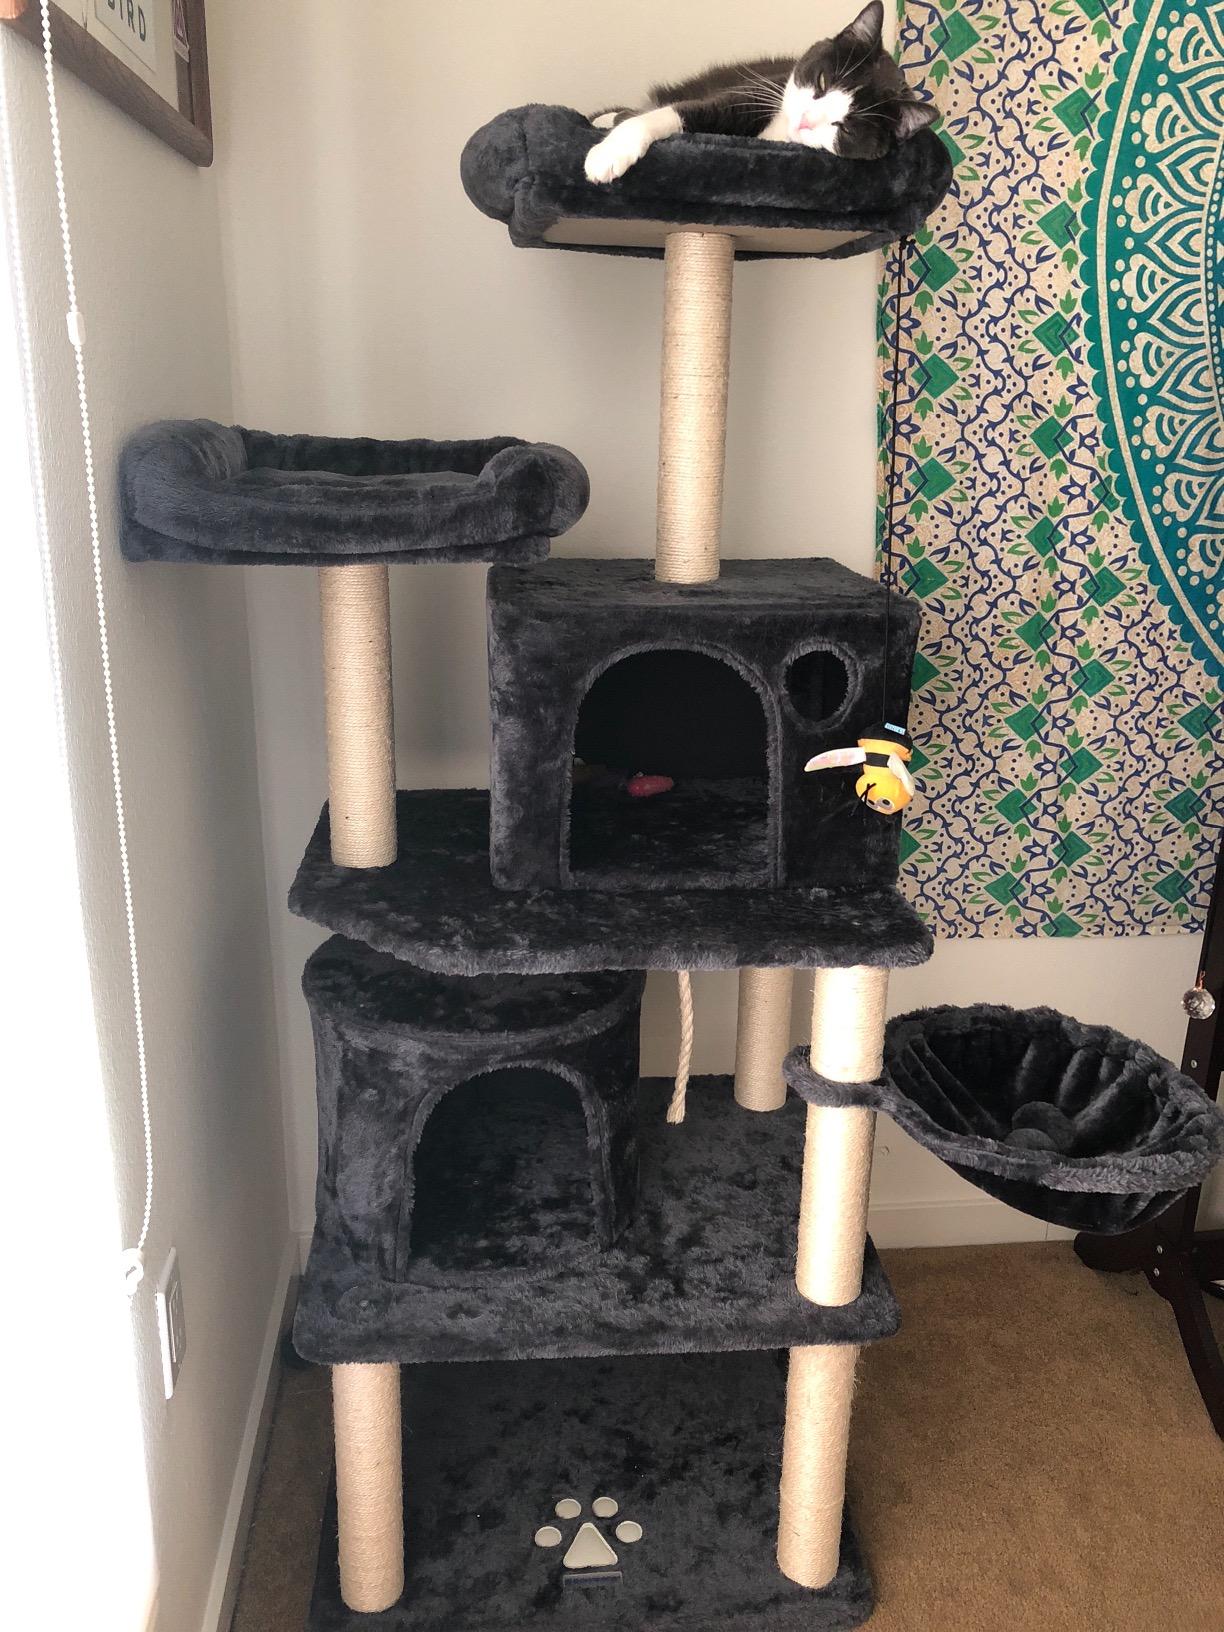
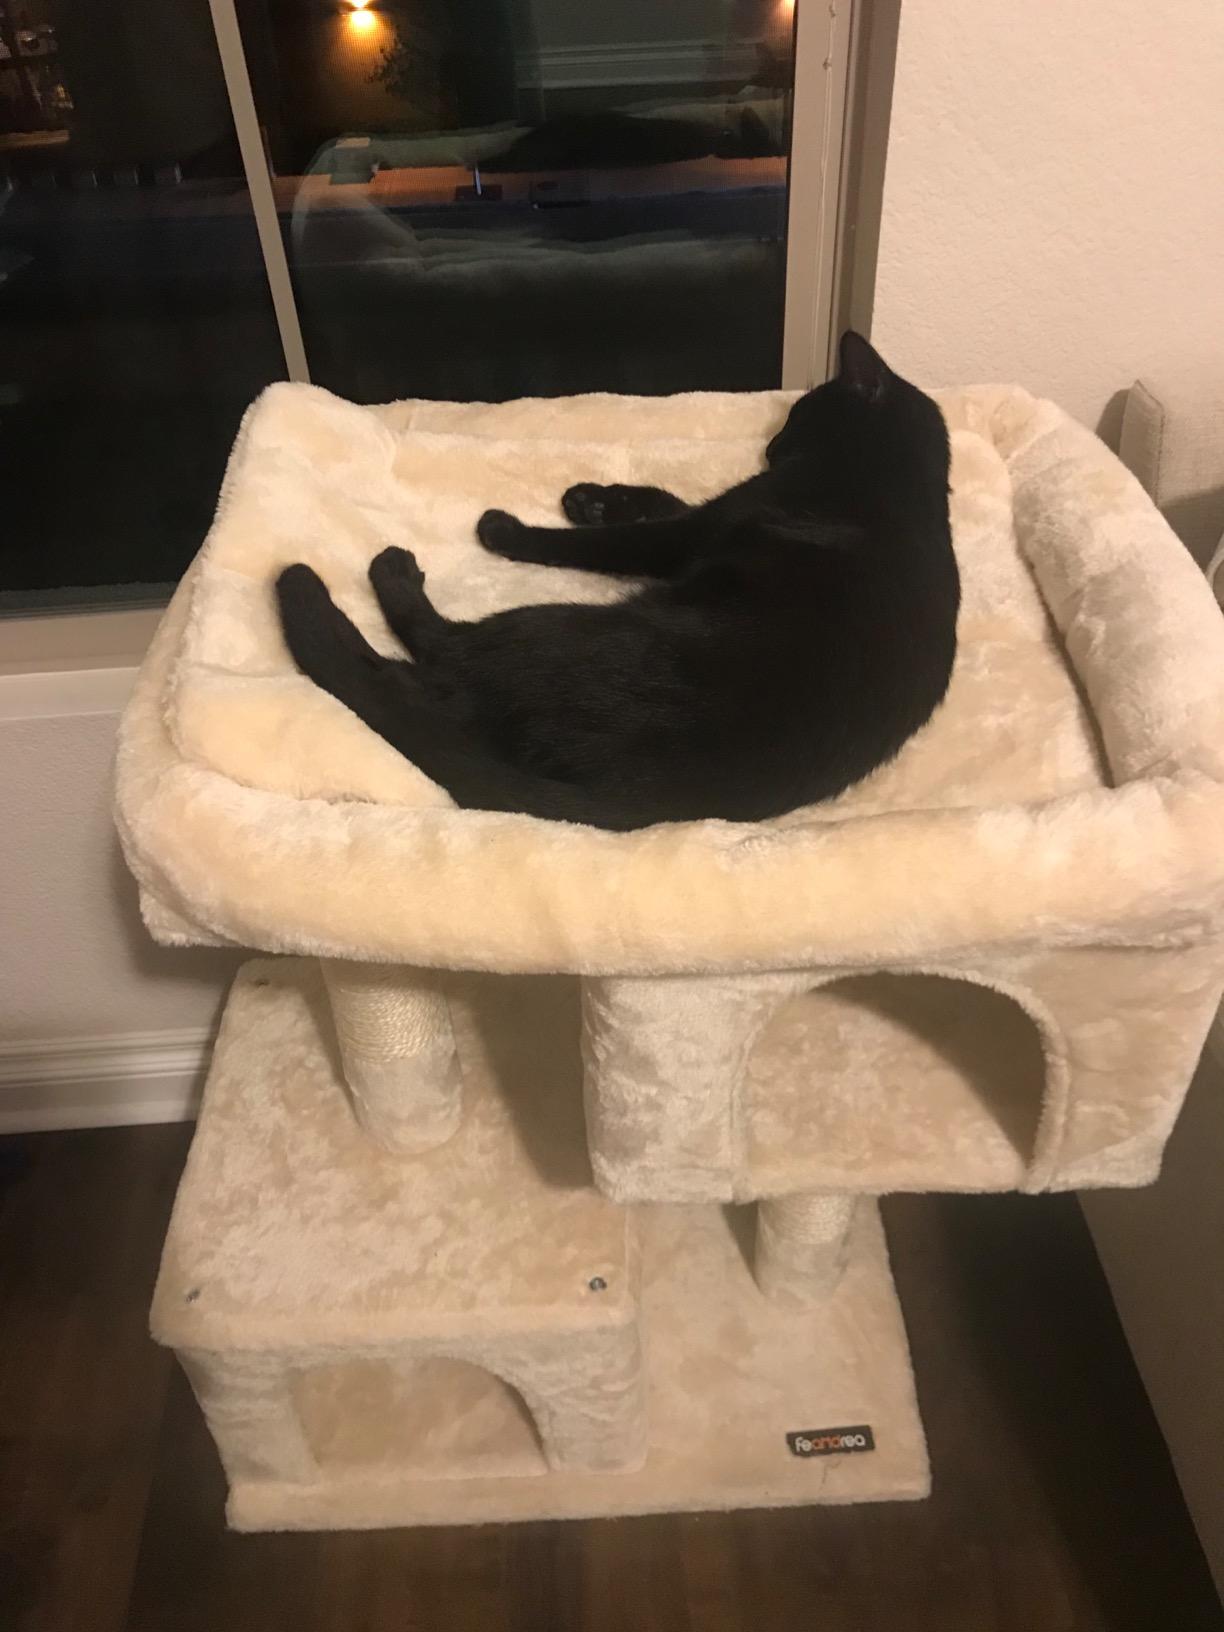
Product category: items_cat tree
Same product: no